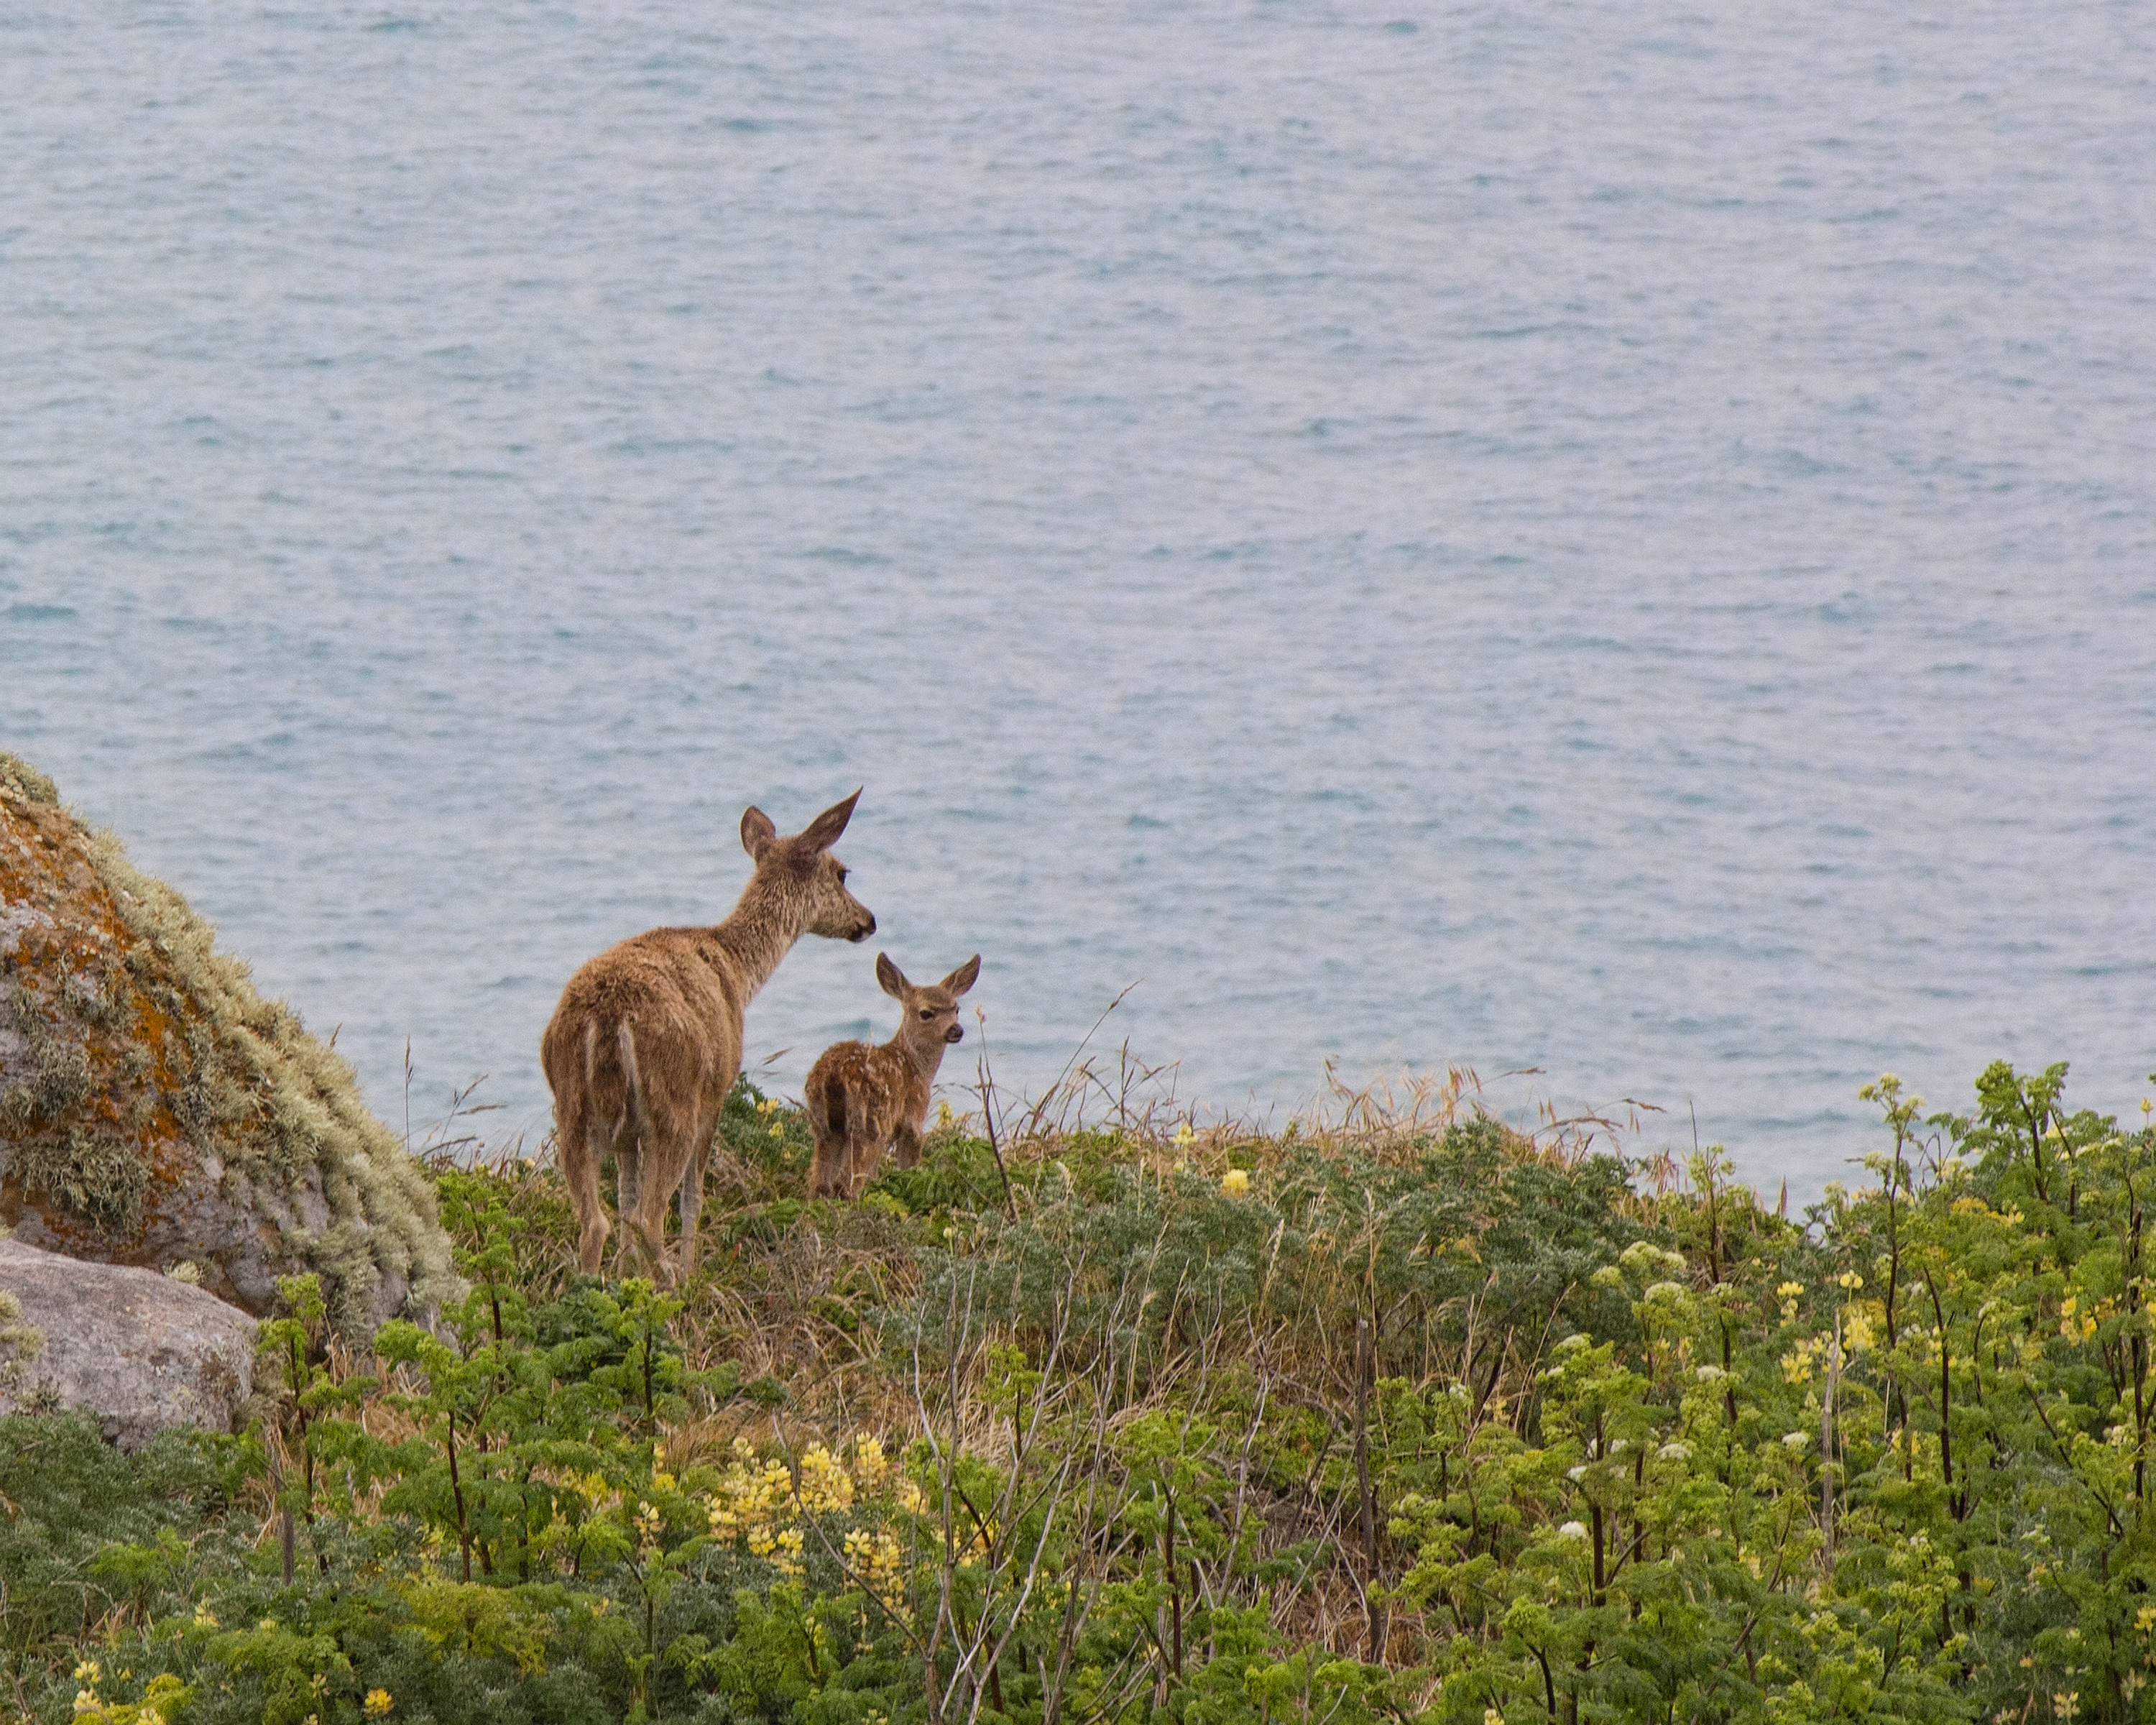
wildlife, deer, mammal, fauna